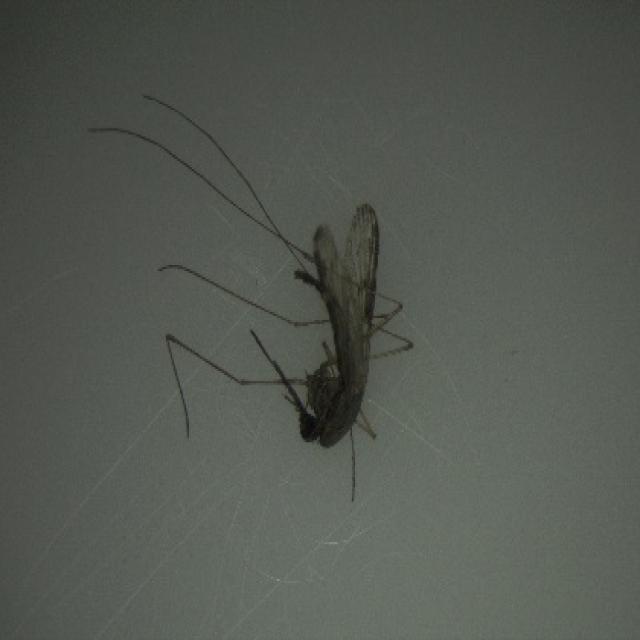
Species: anopheles_sinensis